Amity Shlaes

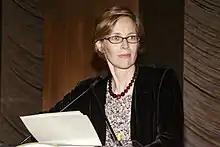
Shlaes in 2013

Shlaes is the author of "Coolidge", which debuted at number three on the New York Times bestseller list. Former Fed Chairman Alan Greenspan listed it as one of the best books of 2013. On February 13, 2013, MSNBC published an excerpt of "Coolidge" onto its Morning Joe blog as part of a discussion on "books breaking new ground on the way we think about American presidents ... [including] Coolidge who has reemerged as a hero of small government Republicanism.".